Madeleine Ives Goddard

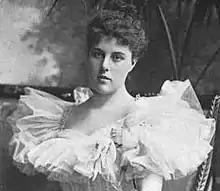
"Goddard, from a 1901 publication."

Madeleine Ives Goddard, Marquise d'Andigné (July 1, 1874 – March 31, 1931) was an American socialite and nurse, who became the Marquise d'Andigné upon her marriage in 1906. In France, she continued her interest in nursing, and was decorated for her contributions during World War I.